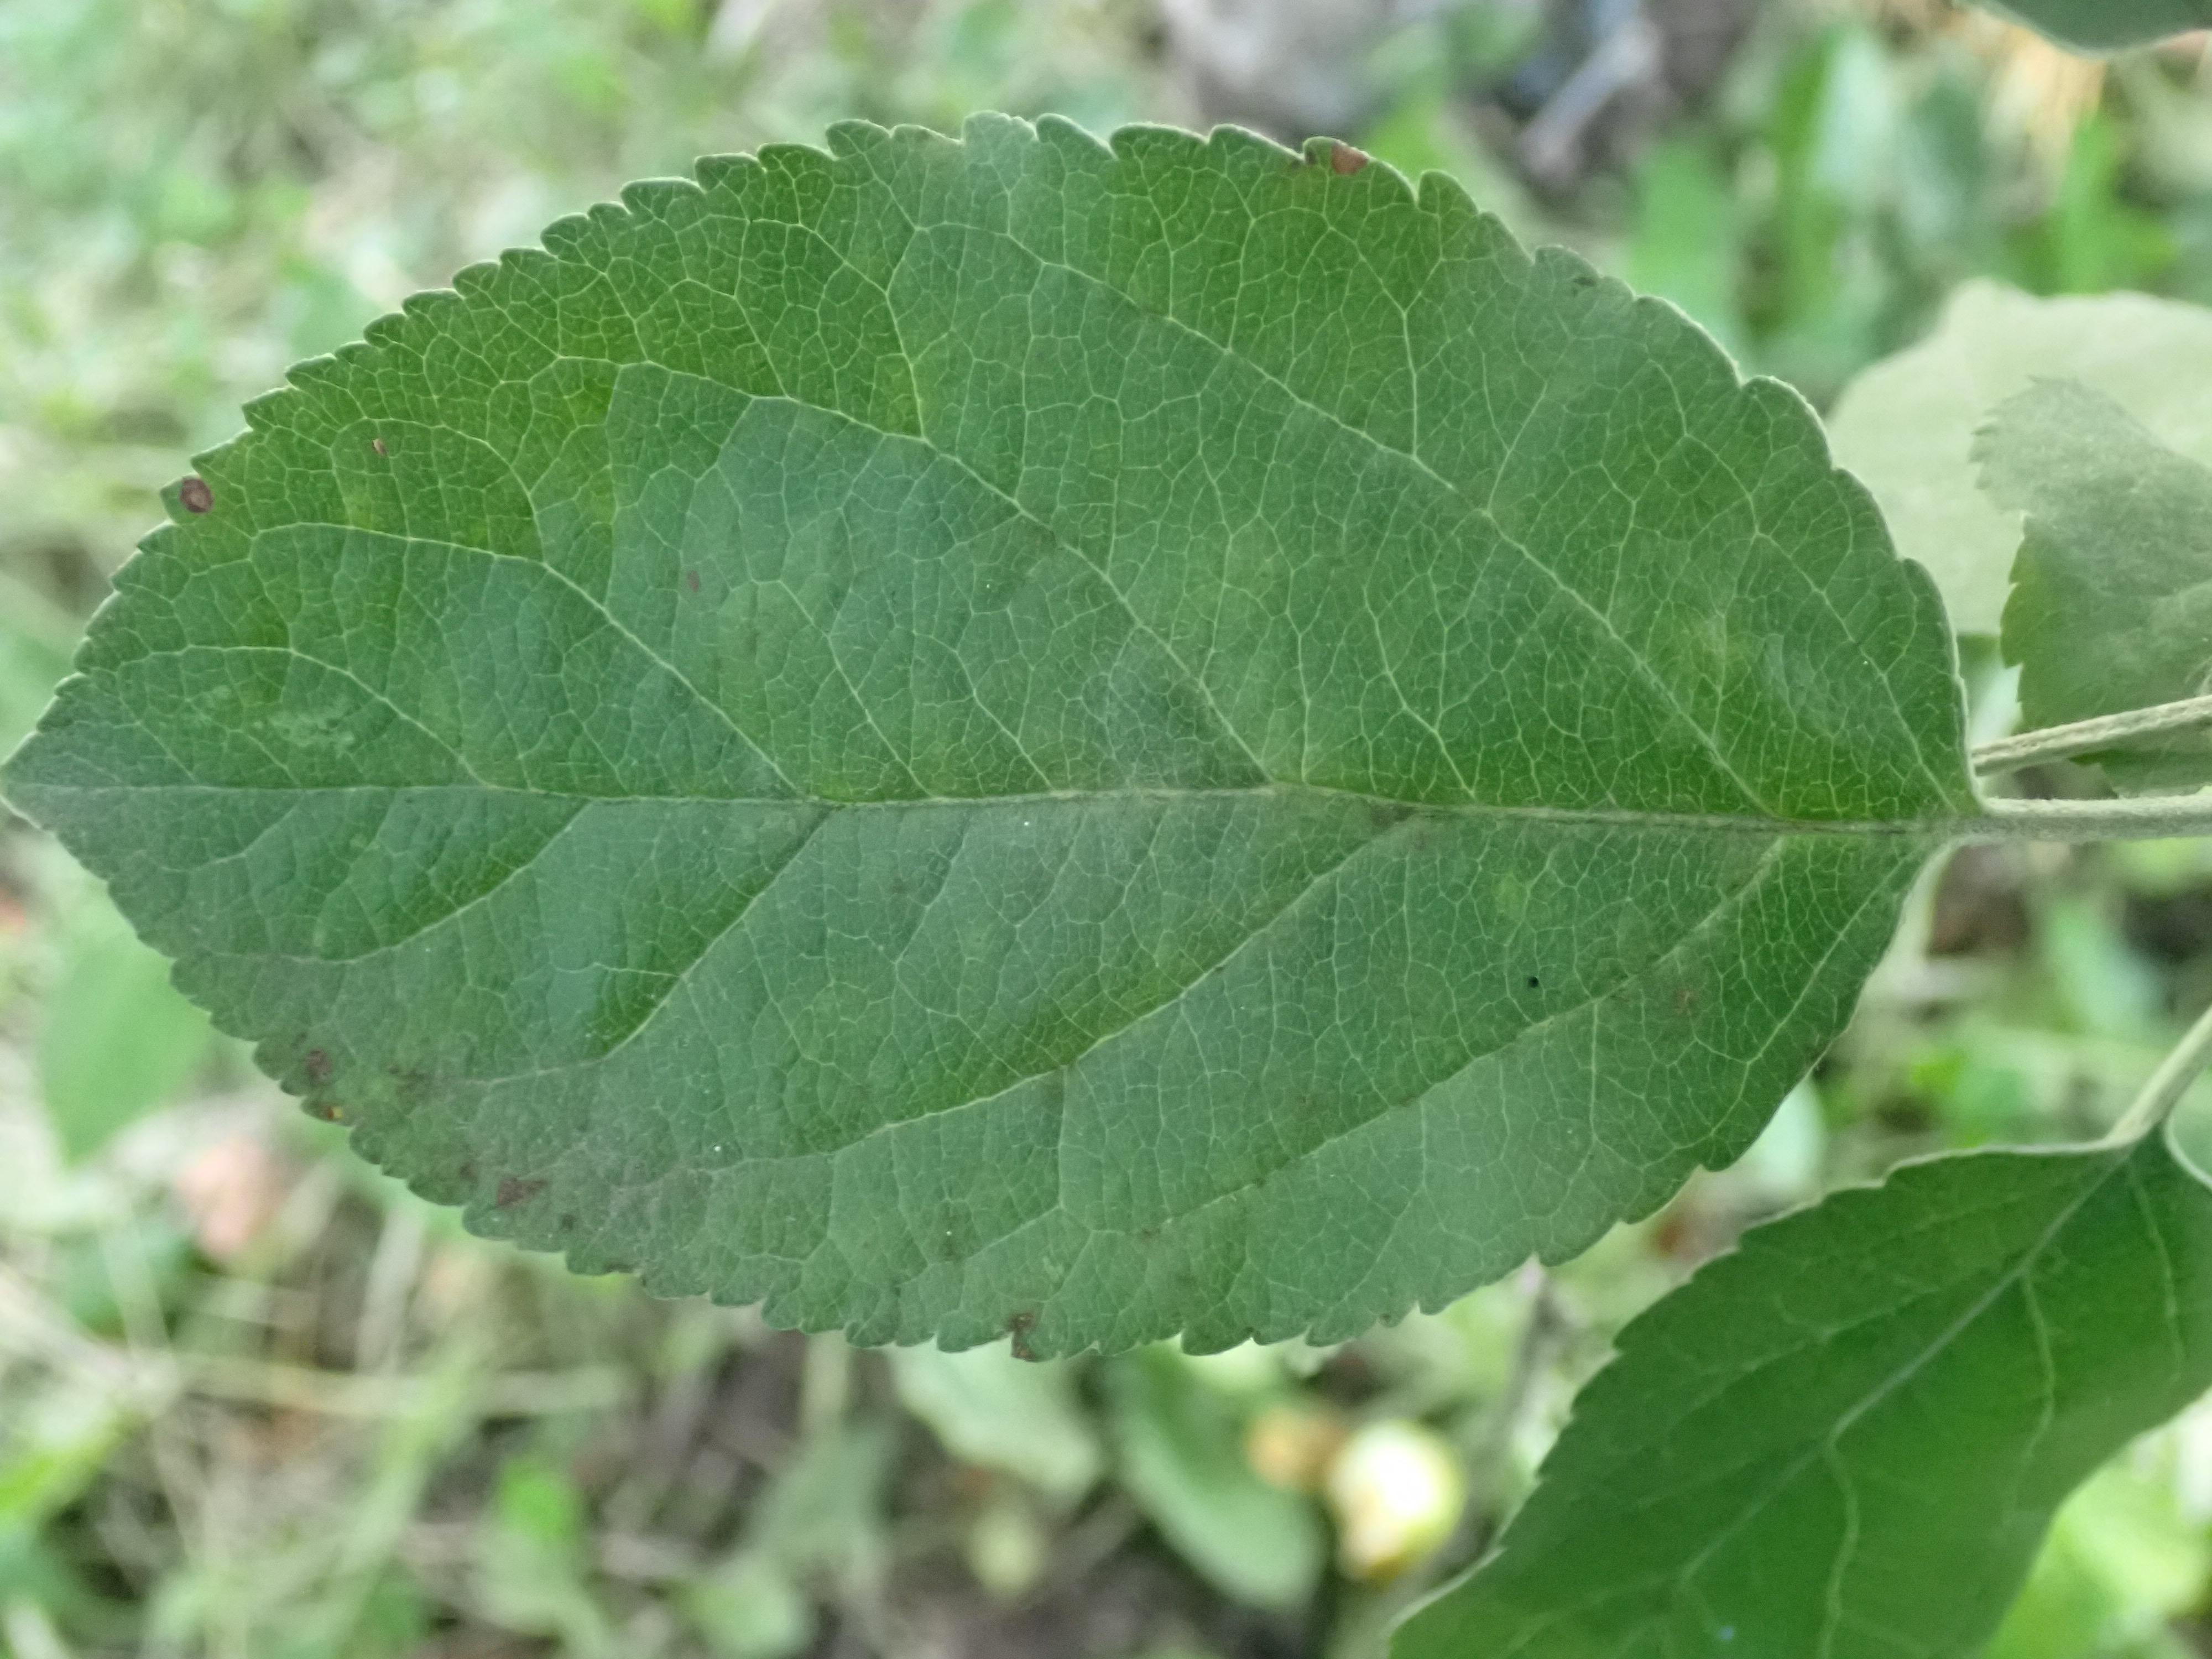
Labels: scab